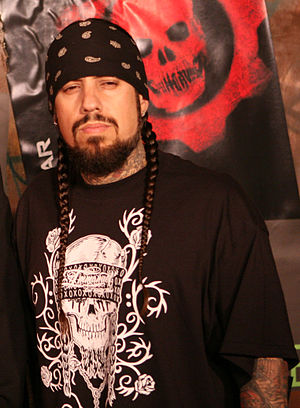
Reginald Arvizu
"Reginald ""Fieldy"" Arvizu er kendt som bassisten i metalbandet Korn.